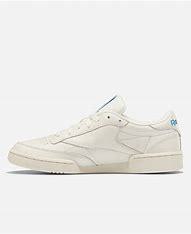
Brand: Reebok
Model: Club C 85 Mu